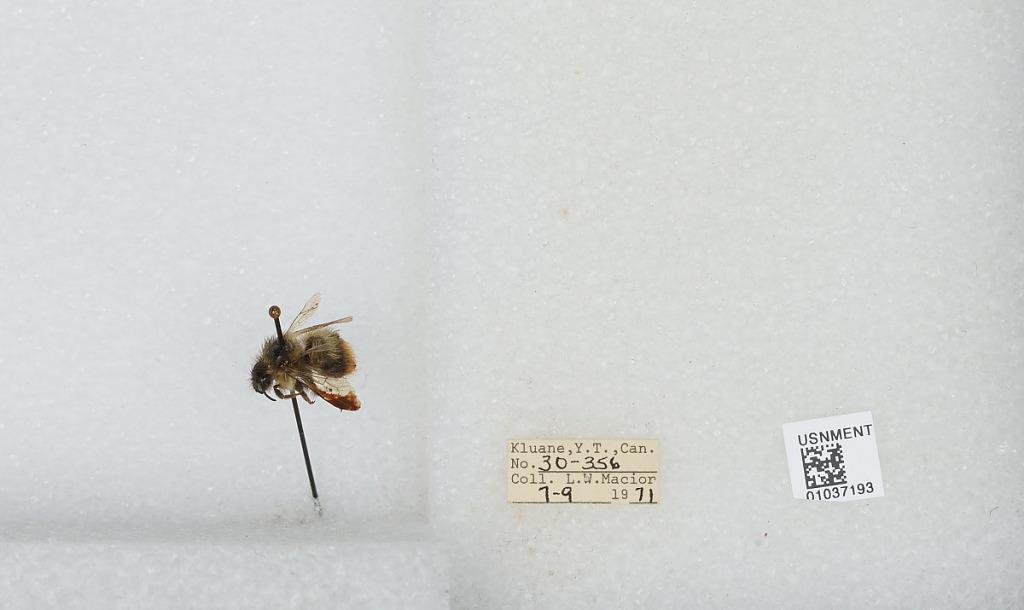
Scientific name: Bombus (Pyrobombus) mixtus Cresson
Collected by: L. Macior
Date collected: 1971-7-9
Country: Canada
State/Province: Yukon Territory
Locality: Kluane
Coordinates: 60.75, -139.5